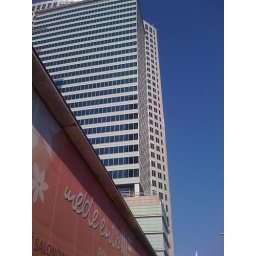
My office building in the spring sun.